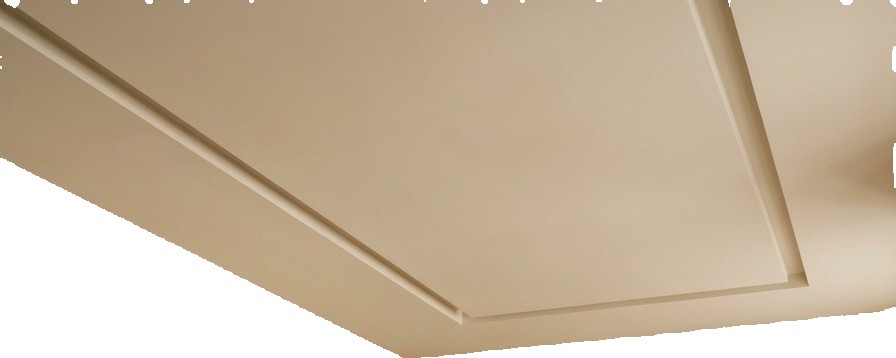
Surface category: ceiling